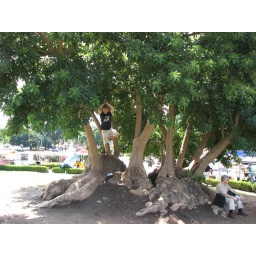
I'm a tree in the forest